Harry Ord

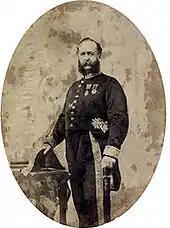
The official picture of Sir Harry Ord as the Governor of the Straits Settlements

Sir Harry Ord, whom the second Colonial Office appointed in 1867 as the Governor of the Straits Settlements, was at first given no instructions regarding the Colony's relations with the Malay States. His appointment did not start well; he would arrive at the Settlements two weeks before his term began, and by the time he was inaugurated, had managed to offend almost everyone in the capital including Chief Justice Designate Peter Benson Maxwell with his crusty demeanor and insistence on being referred to as 'Excellency'. He was unpopular in the Straits Settlements, but was an ambitious and energetic man, who was ready to do what he could to restore order and promote trade in the Peninsula. Conditions in Malaya at that time were extremely unsettled. Within months of his arrival, representatives of the leading firms had formed the Straits Settlement Association under the leadership of John Crawfurd, which vigorously opposed any increase in government power and would bombard his administration with numerous petitions to the House of Lords criticising many of his policies.